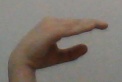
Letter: jeem